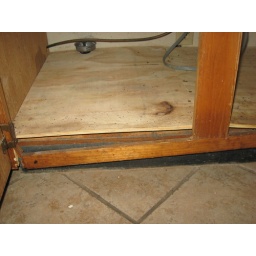
Kitchen - damaged cabinet floor under sink